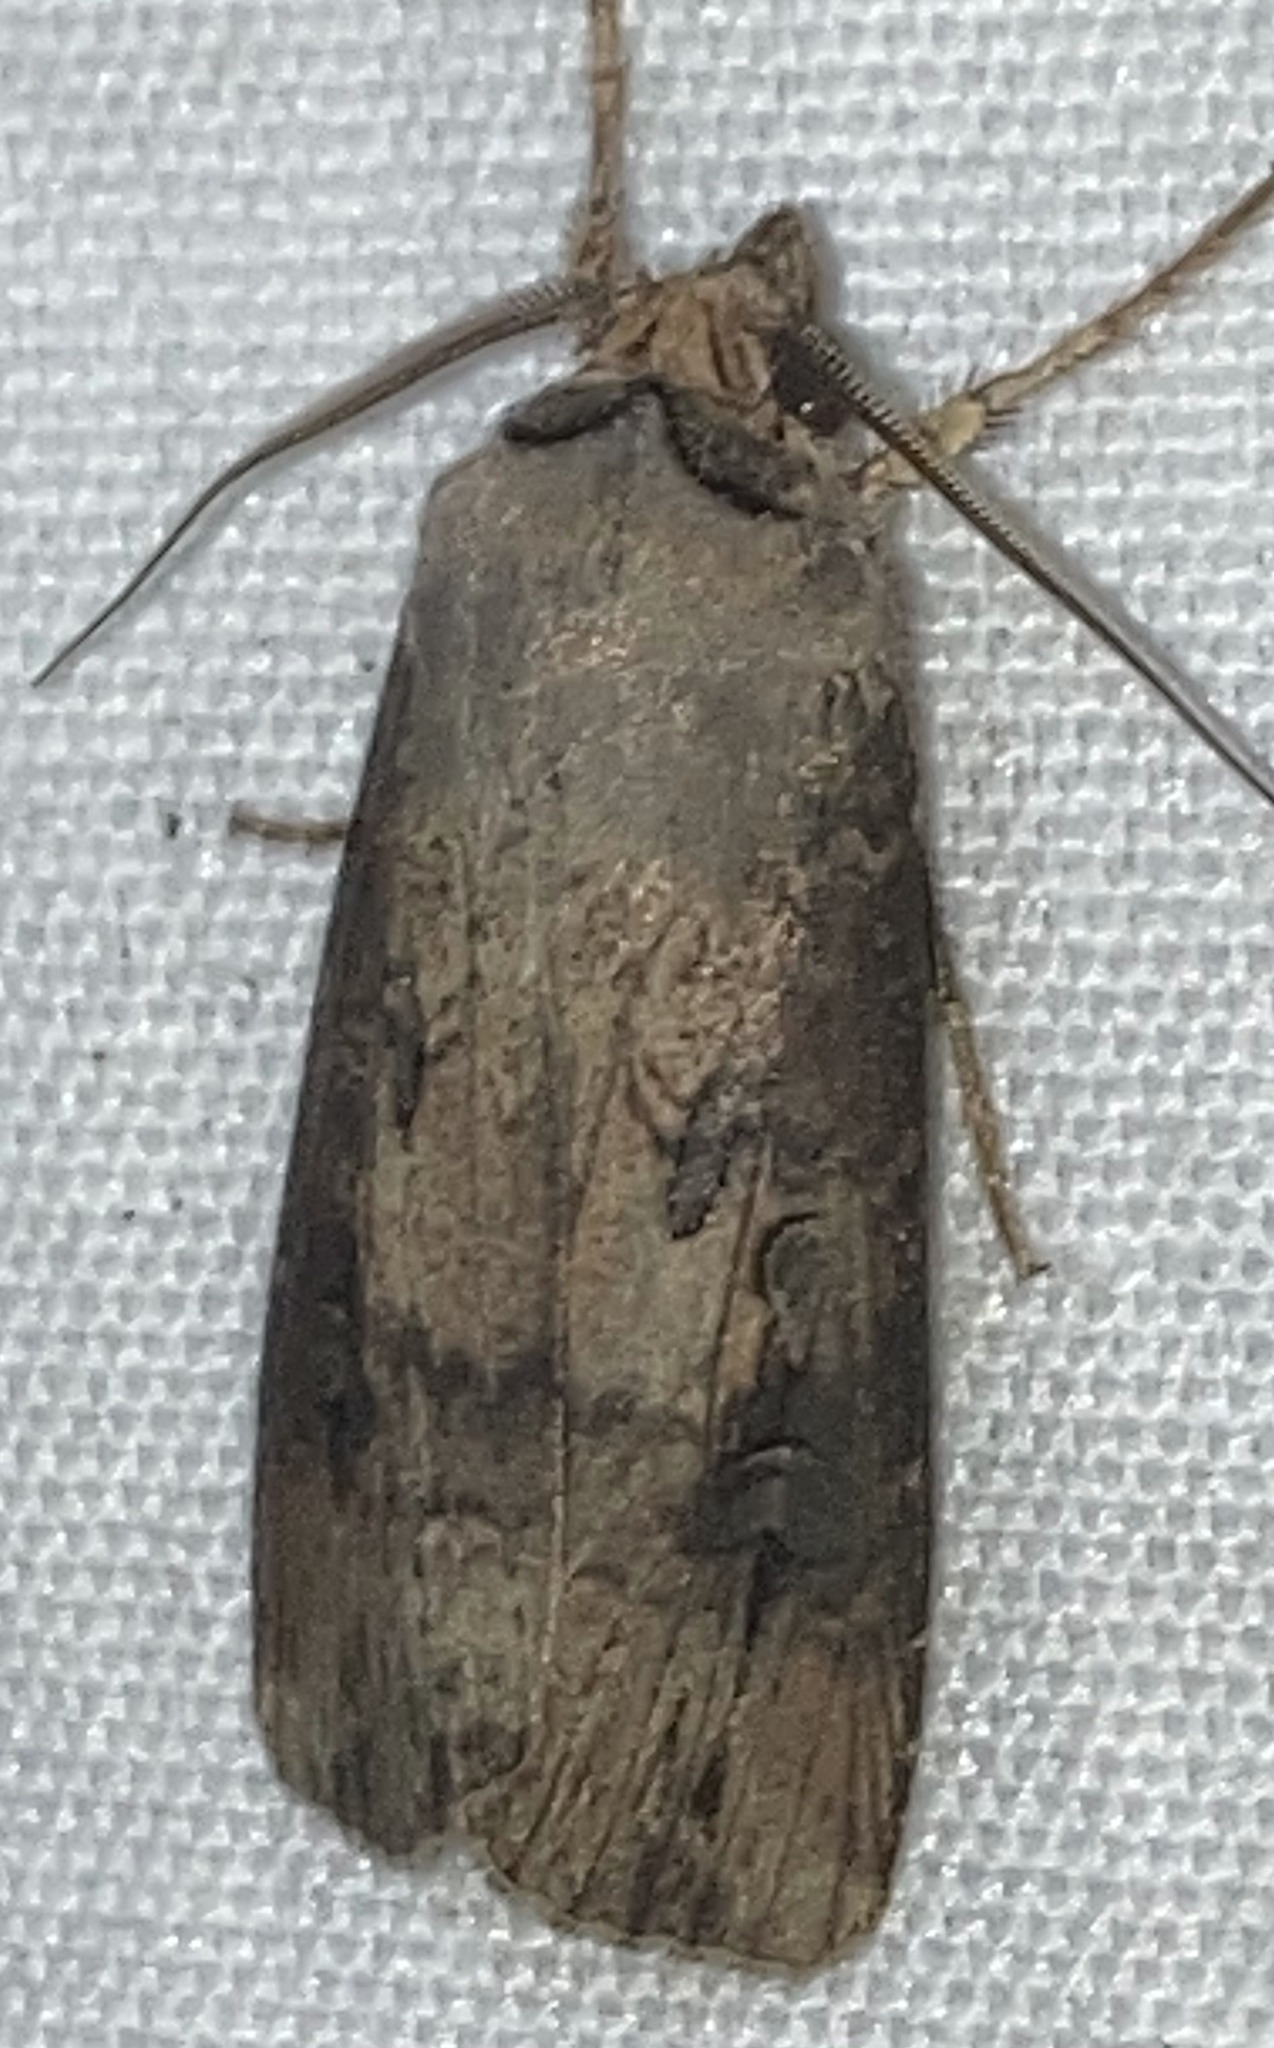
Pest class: cutworms